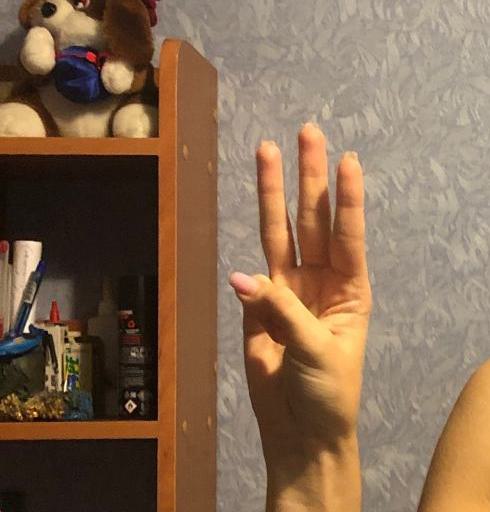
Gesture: three